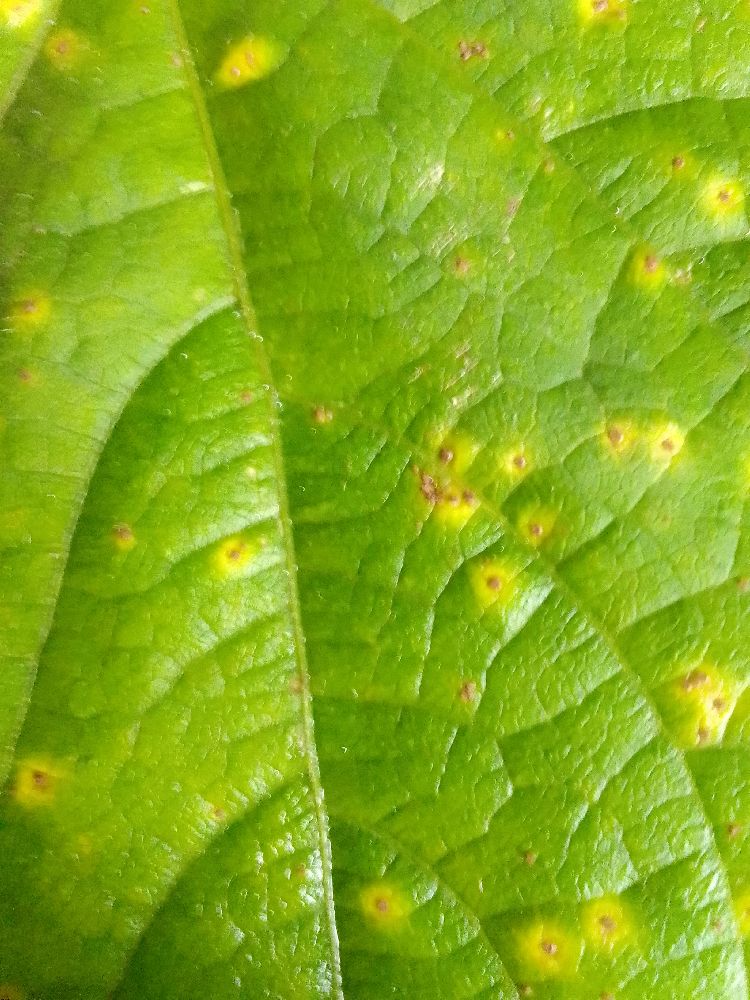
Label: rust